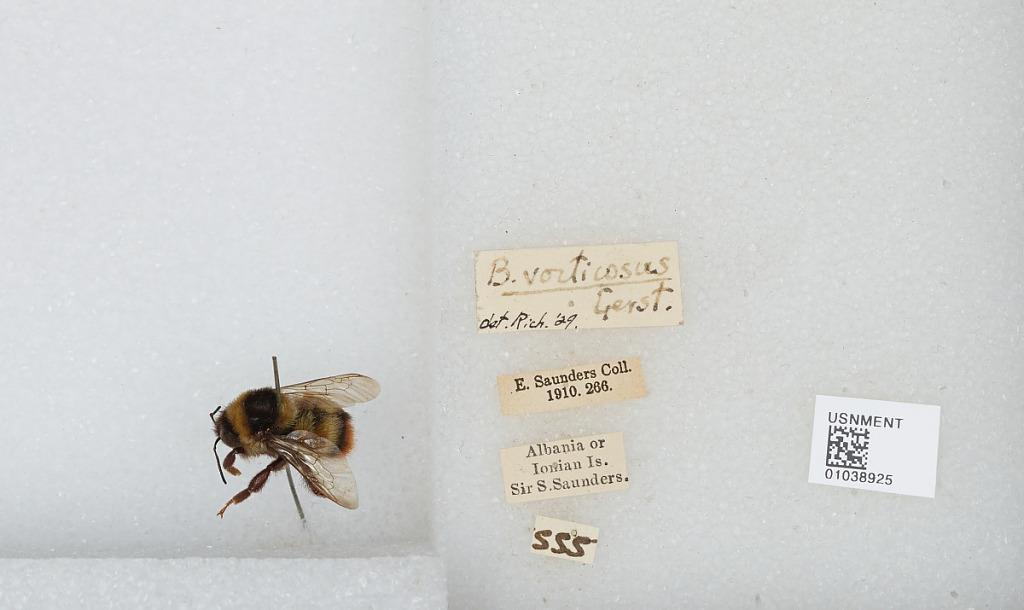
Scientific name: Bombus (Sibiricobombus) niveatus Kriechbaumer
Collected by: E. Saunders
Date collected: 1910--
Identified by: Rich.